Fuzhou

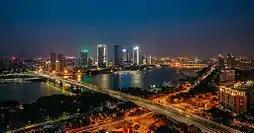
Taixi Central Business District

Line 1 links the two railway stations of the city. The Fuzhou railway station is located north of the city center, near the North Second Ring Road. Fuzhou South Railway Station, located in Cangshan district, is a key landmark of the New City development scheme, begun in 2007 and completed in 2010. Line 1 was opened on May 18, 2016.